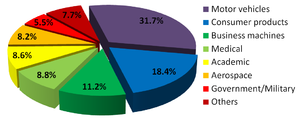
Parts respectives de différents secteurs utilisant le prototypage rapide dans le monde (année 2000). source
Le prototypage rapide est une méthode de fabrication commandée par ordinateur, généralement par superposition, qui regroupe un ensemble d’outils qui, agencés entre eux, permettent d’aboutir à des projets de représentation intermédiaire de la conception de produits : les modèles numériques, les maquettes, les prototypes et les préséries.